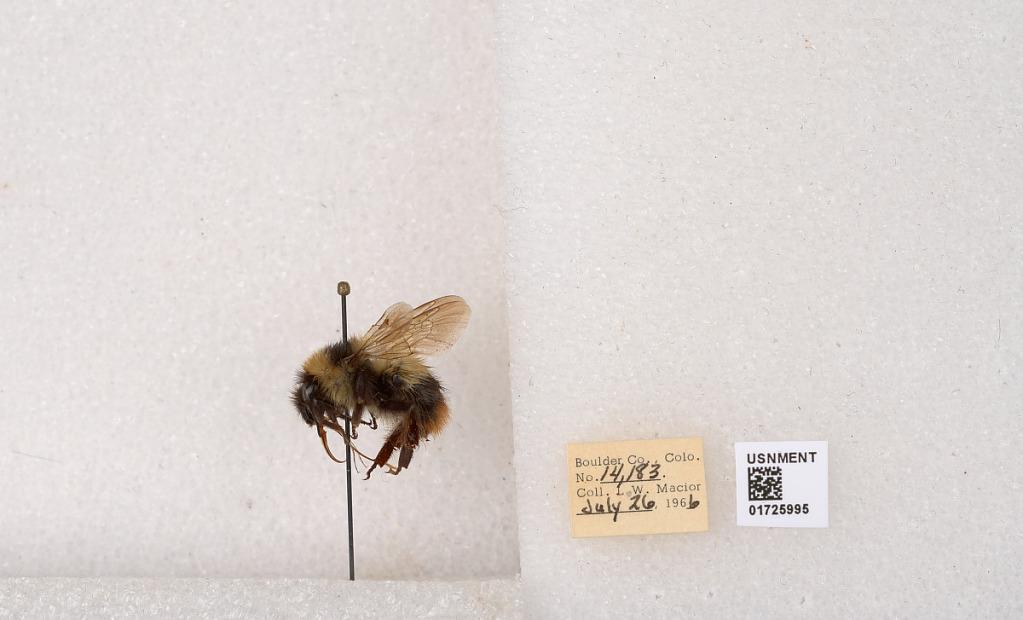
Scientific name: Bombus kirbyellus
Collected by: L. Macior
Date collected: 1966-7-26
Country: United States
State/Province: Colorado
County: Boulder
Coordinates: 40.0925, -105.358